Hisar State Reserve

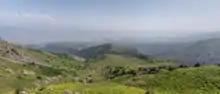
Panorama od Hisar State Reserve

In the lowest parts of the protected area, the average annual temperature is +14 °C, in winter the average monthly temperature is below 0 °C. The average temperature of July, the hottest month, is +30 °C. Temperature changes recorded in mountainous areas are -25 °C in January and + 38... + 40 °C in July, respectively. At an altitude of 1800–2400 m, the sum of the main temperatures exceeds 30-35 °C. The total duration of warm days in this region does not exceed 200 days. At an altitude of 3200–3400 m, the average annual air temperature drops below +5 °C, even in the hottest months (July, August) the average temperature does not exceed +10 °C. Here, the warm climate lasts only 50–100 days with a temperature above +5 °C. The snow line in the Hisar Reserve is 4100 m high, but in the lower parts there are sometimes small glaciers and snow piles that do not melt in summer.